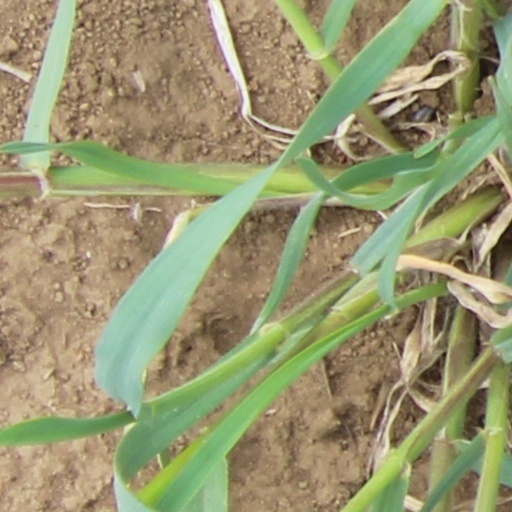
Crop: wheat